Arthur, 4th Count of Schönborn-Wiesentheid

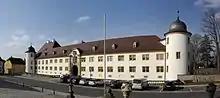
Wiesentheid Castle, built for Rudolf Franz Erwein von Schönborn in 1701

The County of Schönborn-Wiesentheid was in Lower Franconia, the northwestern Region of modern Bavaria, and comprised various isolated districts spanning from the Regnitz River to the Main River east of Würzburg. Schönborn-Wiesentheid, a partition of Schönborn, inherited the other line of Schönborn-Heusenstamm in 1801 before it was mediatised to Bavaria in 1806.